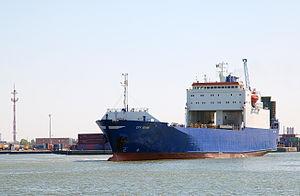
Le port d'Ostende est un port maritime belge situé sur la côte belge et desservant la ville d'Ostende, dans la province de Flandre-Occidentale.